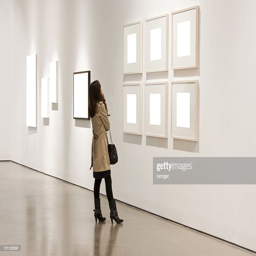
woman looking at white frames in an art gallery